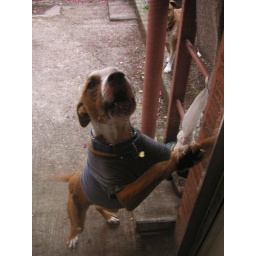
Screen door and puppy in t-shirt